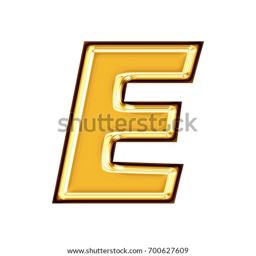
shiny golden yellow uppercase or capital letter e in a 3d illustration with a glassy gold color polished shining surface finish and basic bold font isolated on a white background with clipping path .